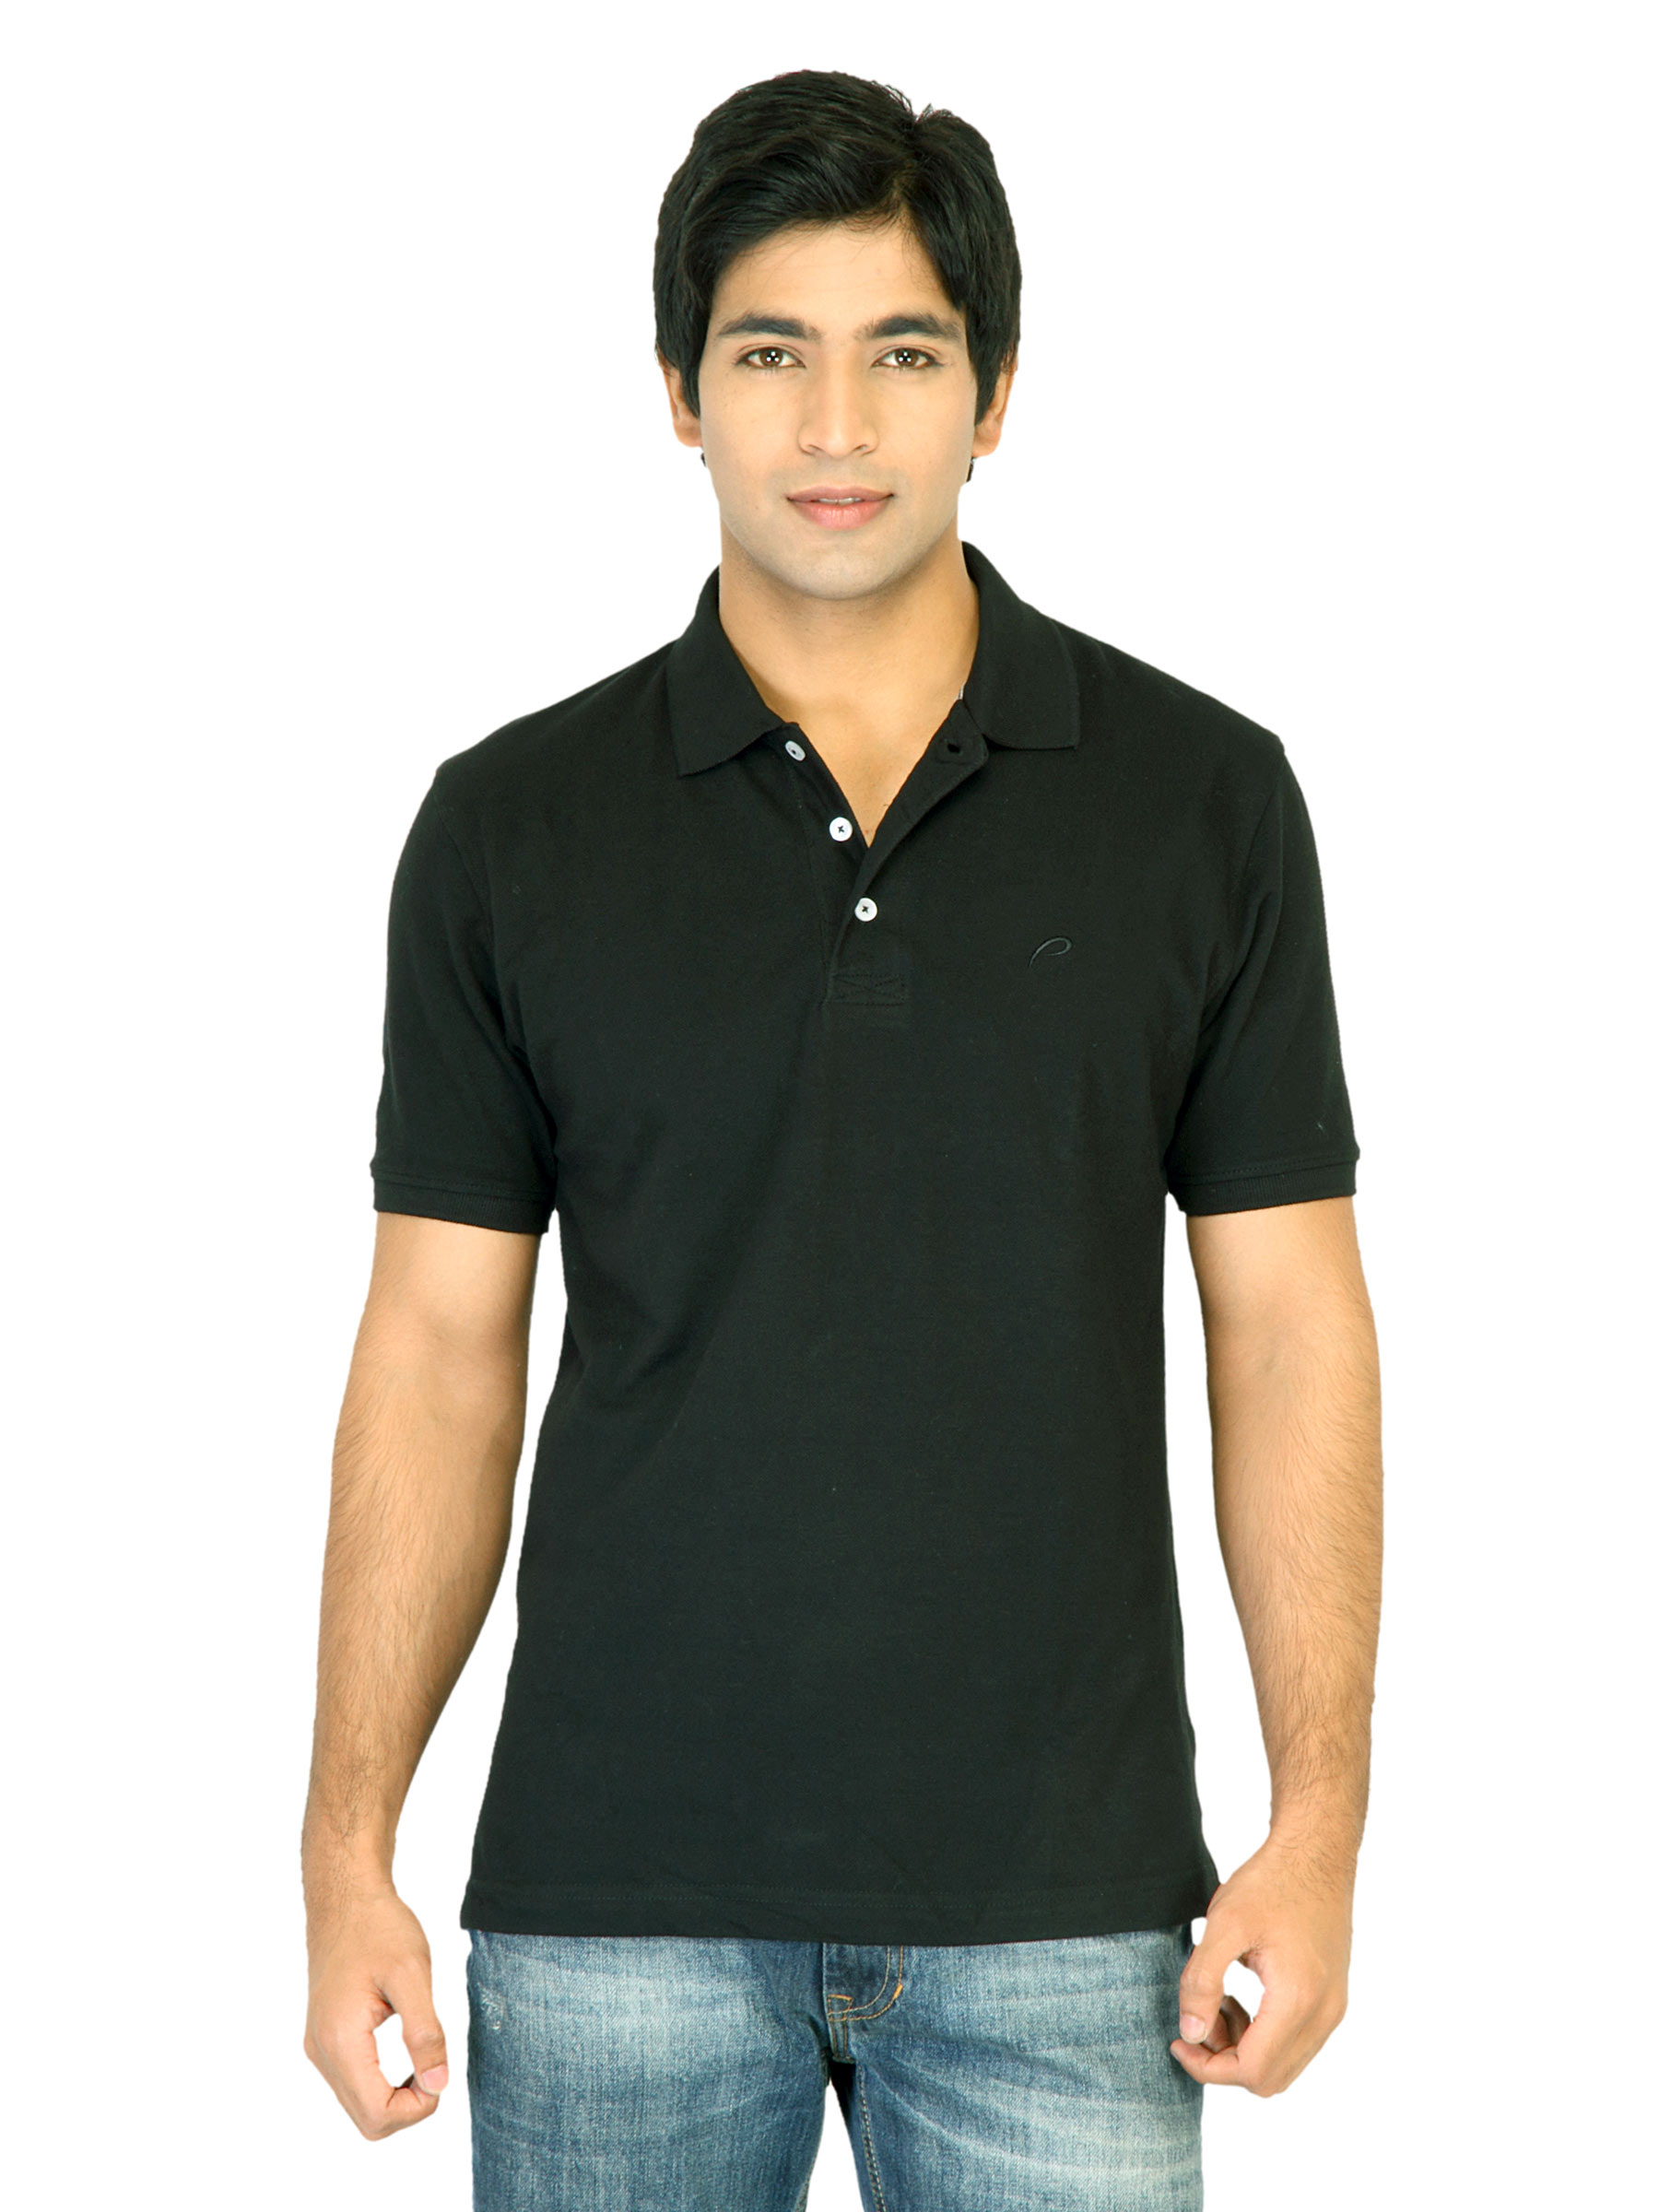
Proline Mens Solid Black Polo Tshirt
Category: Apparel / Topwear / Tshirts
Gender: Men
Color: Black
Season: Fall 2011
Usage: Casual